Northwest Russian–Novaya Zemlya tundra

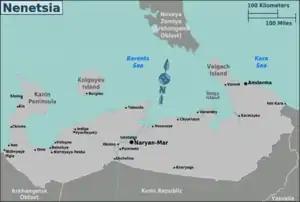
Map of Nenetsia, approximately the area of the ecoregion

The region has a Humid continental climate - cool summer subtype (Koppen classification Dfc). This climate is characterized by high variation in temperature, both daily and seasonally; with long, cold winters and short, cool summers with no averaging over . Mean precipitation is about 460 mm/year. The mean temperature at the center of the ecoregion is in January, and in July.